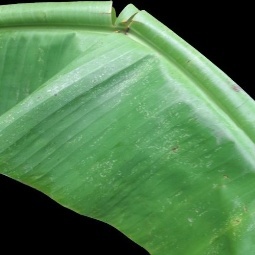
Label: Calcium